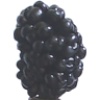
Label: Mulberry 1